Joe Williams (rugby league)

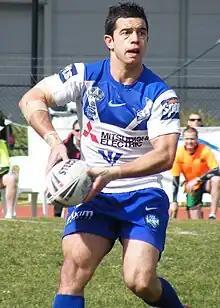

Joe Williams (born 4 September 1983) is an Australian sportsman who played rugby league and boxed as a professional.